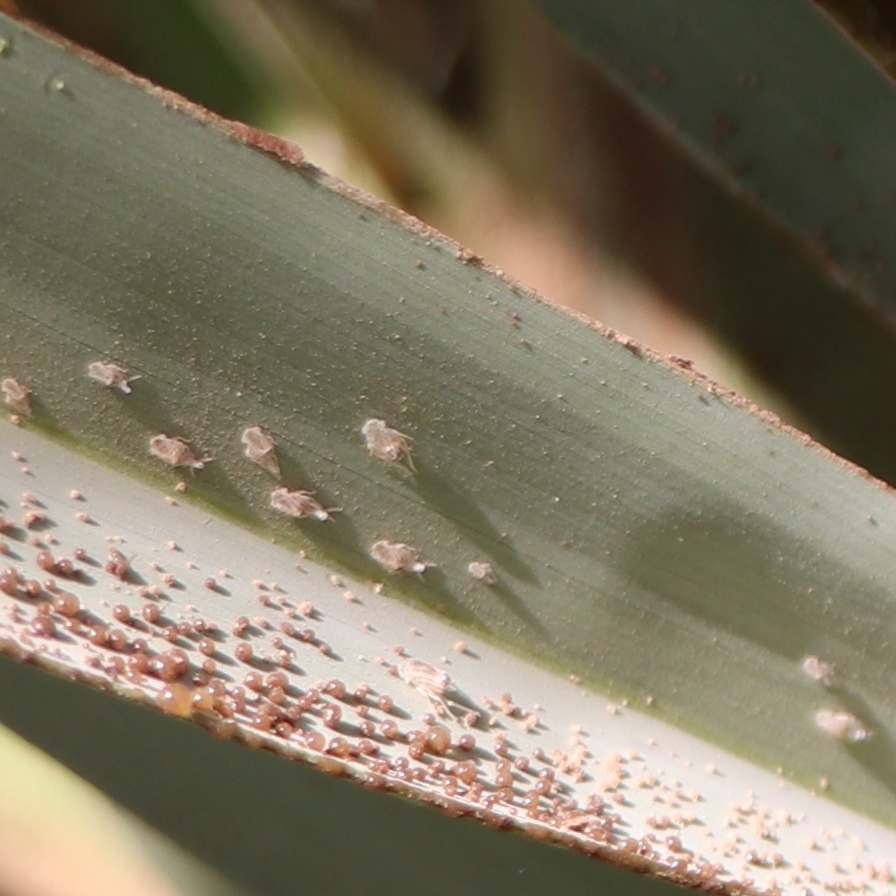
Label: Dubas